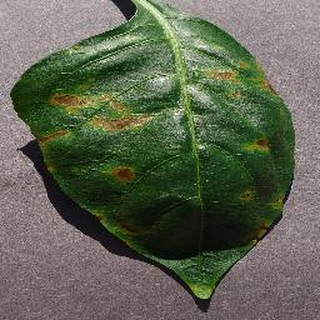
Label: bell_pepper_bacterial_spot